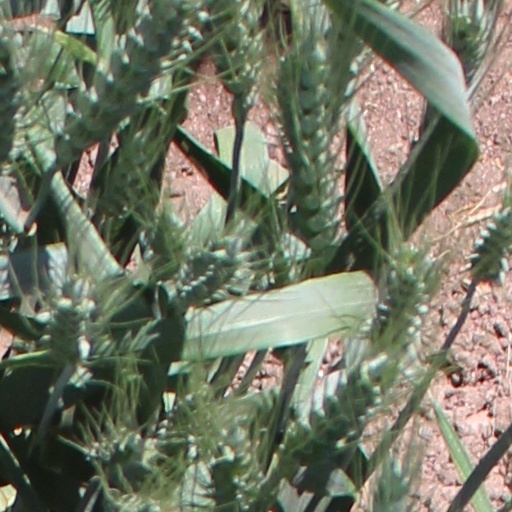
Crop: wheat